Parallel computing

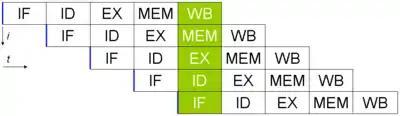
A canonical five-stage pipelined processor. In the best case scenario, it takes one clock cycle to complete one instruction and thus the processor can issue scalar performance.

A computer program is, in essence, a stream of instructions executed by a processor. Without instruction-level parallelism, a processor can only issue less than one instruction per clock cycle. These processors are known as "subscalar" processors. These instructions can be re-ordered and combined into groups which are then executed in parallel without changing the result of the program. This is known as instruction-level parallelism. Advances in instruction-level parallelism dominated computer architecture from the mid-1980s until the mid-1990s.